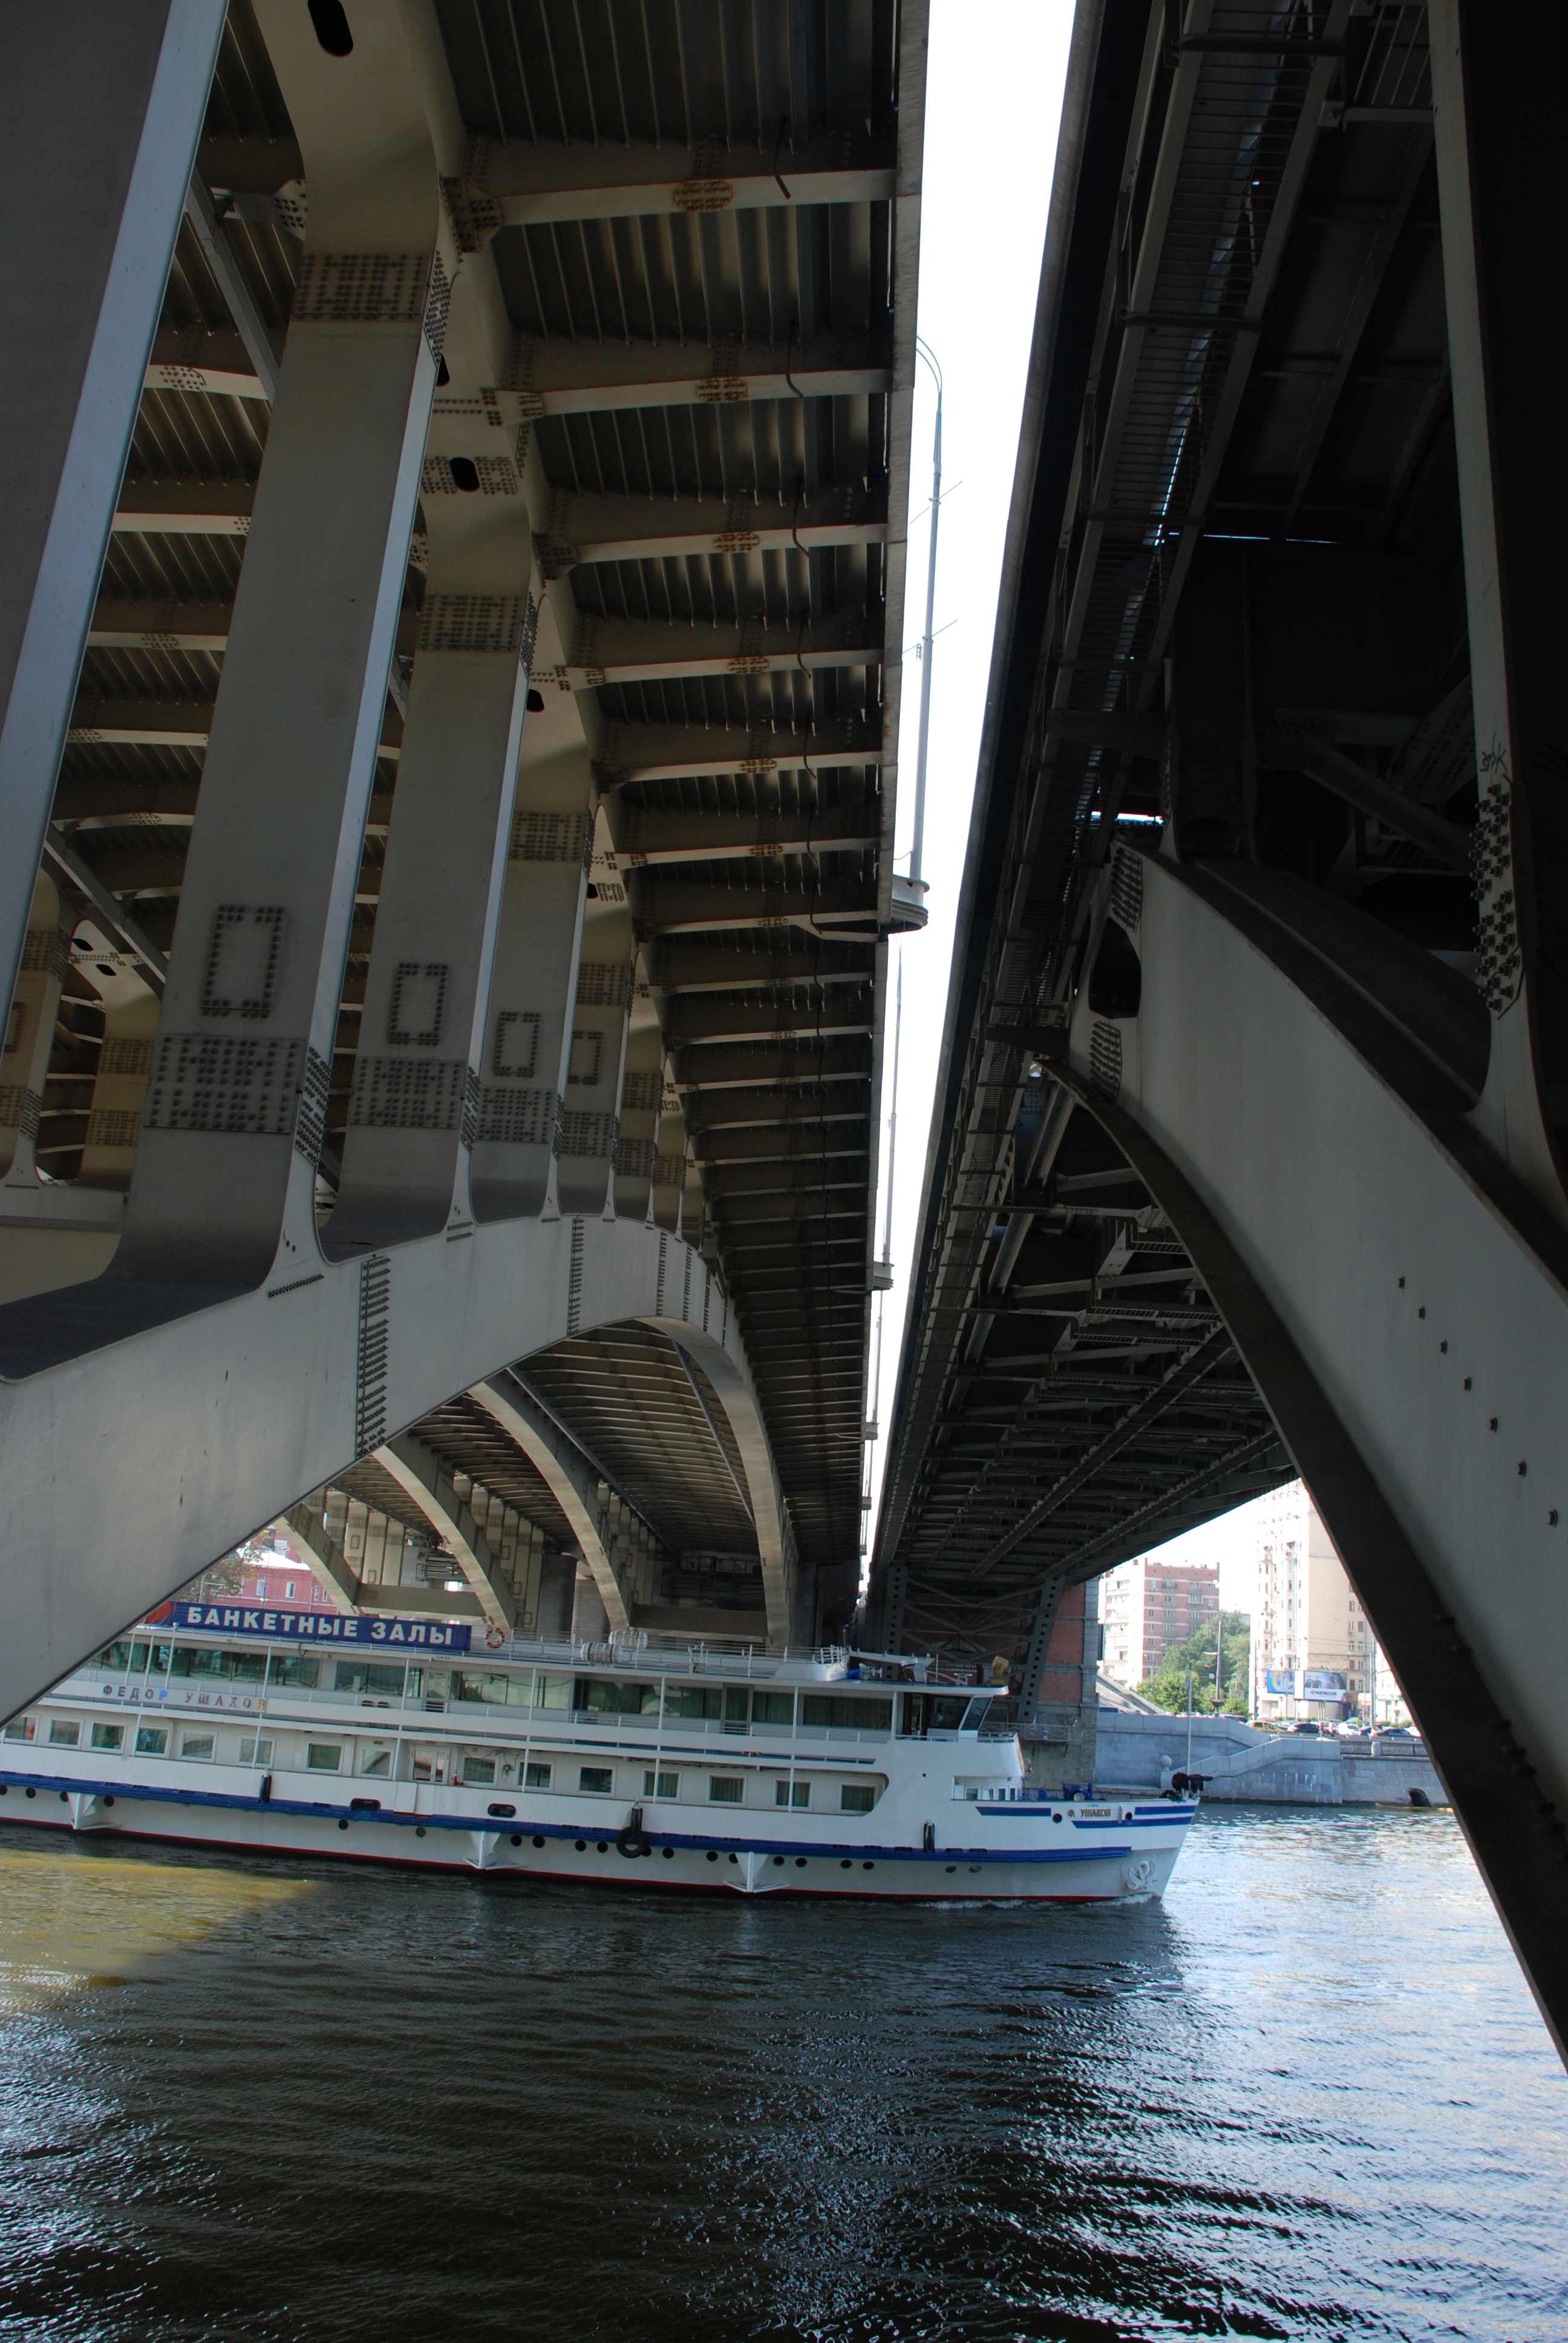
boat, bridge, city, reflection, vehicle, nikon, moscow, russia, d80, moskau, 18135mmf3556g, nikond80, moscou